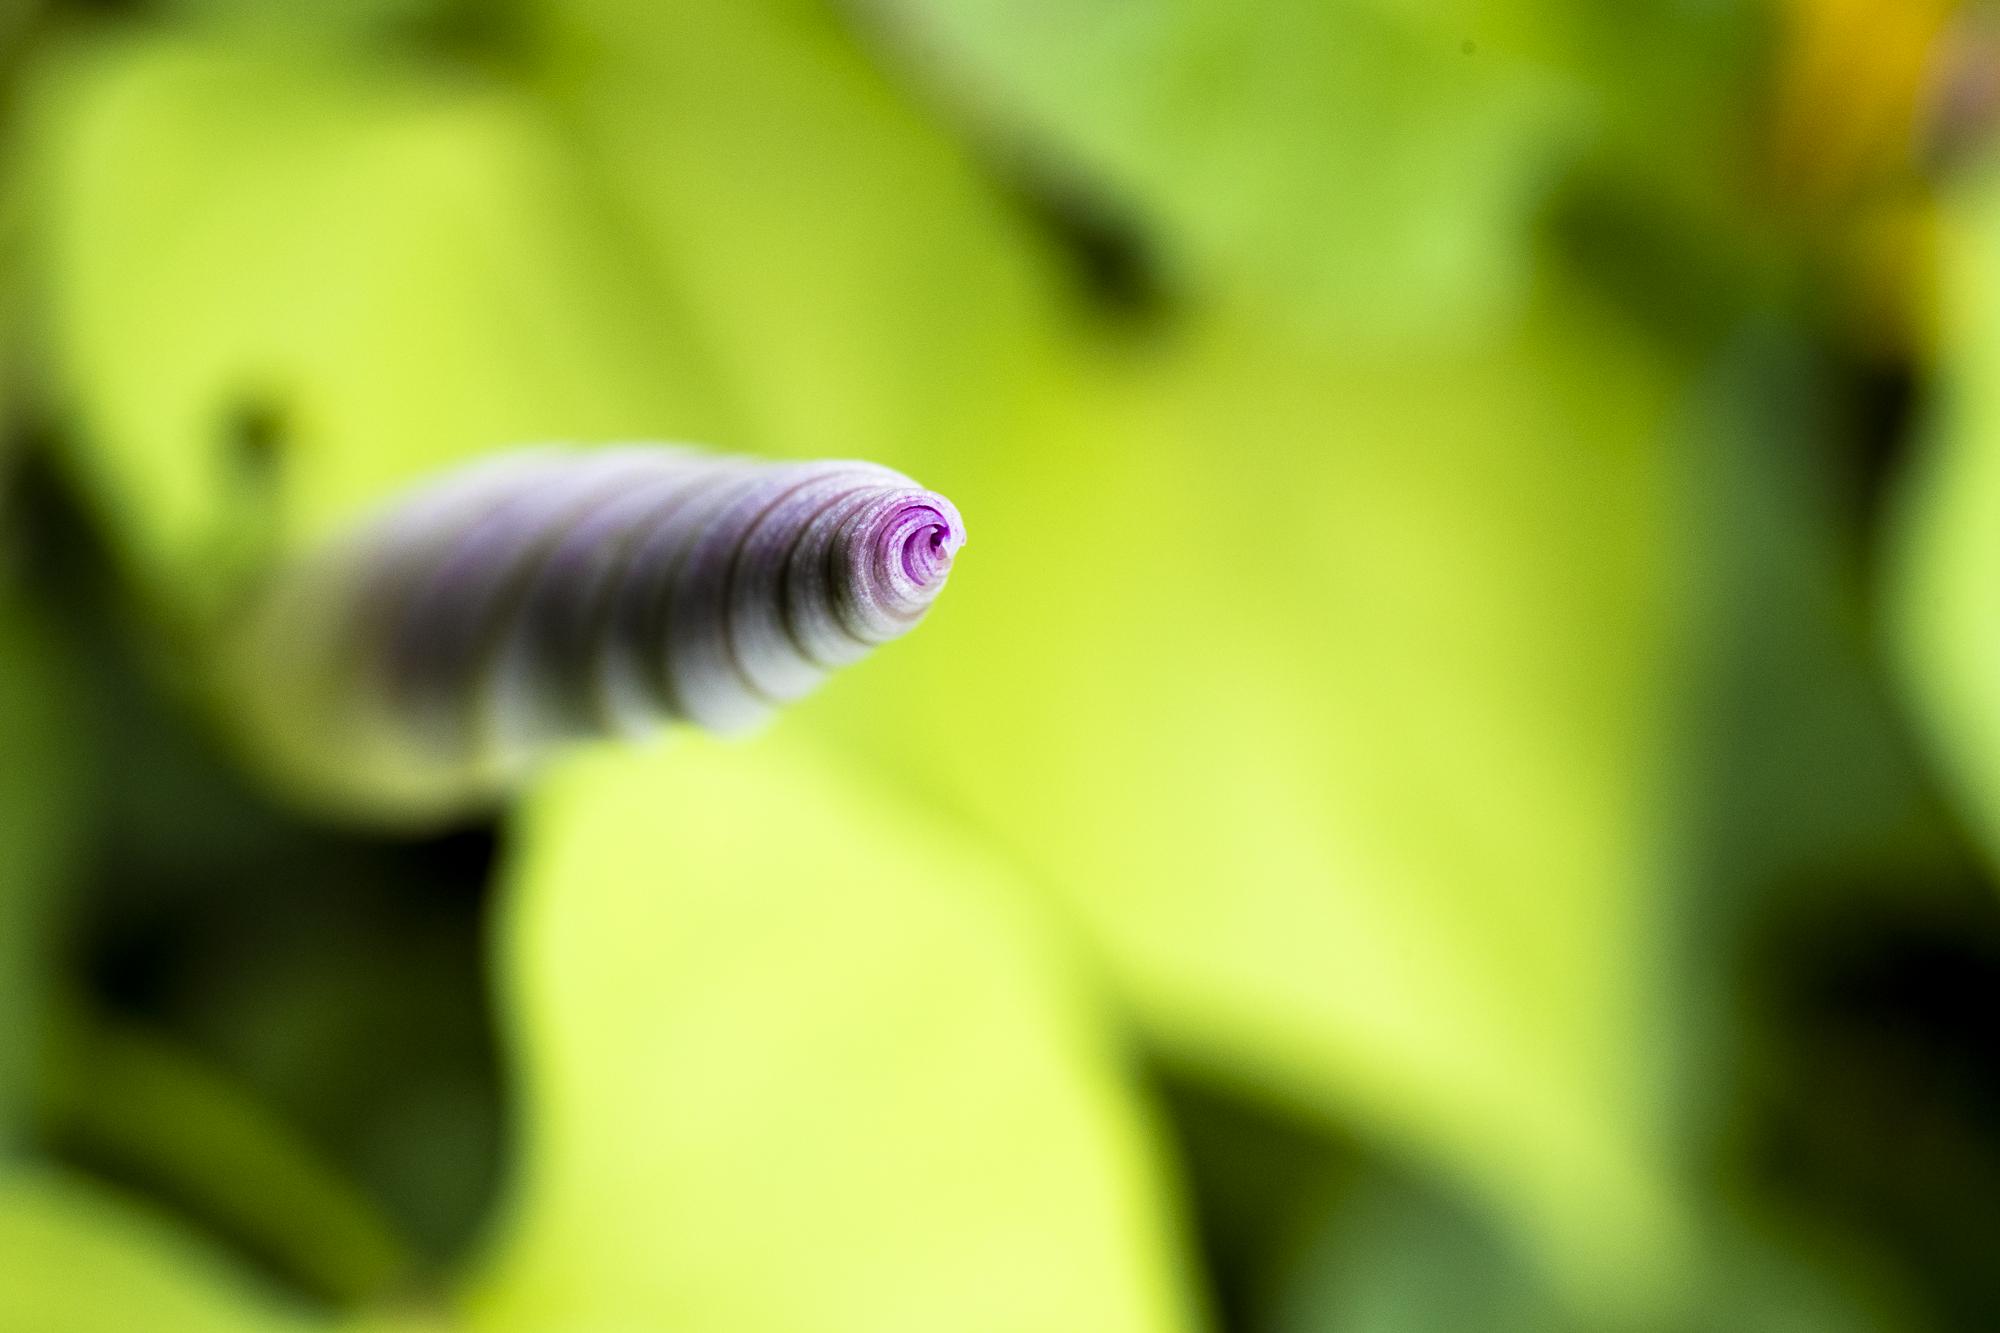
nature, grass, blossom, light, plant, photography, sunlight, leaf, flower, petal, bloom, europe, green, color, insect, macro, nikon, yellow, flora, close up, happiness, eye, passion, nikkor, d750, parfum, curuyann, softness, scent, perfume, treasure, ipomoea, purpurea, macro photography, flowering plant, plant stem, land plant